CMLL Torneo Nacional de Parejas Increíbles (2013)

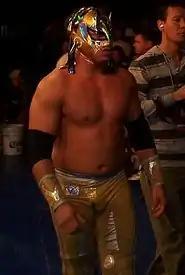
Volador Jr. teamed up with longtime rival La Sombra for the tournament.

La Sombra and Volador Jr. originally worked together as a very successful tag team, including holding the CMLL World Tag Team Championship from January 16, 2009, until July 16, 2010. Up until the end of their run as champions there was no problems between the two, but during the spring of 2010 Volador Jr. began exhibiting more "rudo" tendencies. During the 2010 "Torneo Nacional de Pareja Increíbles" tournament longtime "tecnico" Místico clashed with Volador Jr., turning "rudo". Over the following months the rivalry between Volador Jr. and Místico also drew in La Sombra as well as El Felino, leading to the 2010 "Homenaje a Dos Leyendas" show where Místico and El Felino would team up to face Volador Jr. and La Sombra in a match contested under "Relevos Suicida" rules, with the first two wrestlers eliminated by pinfall, submission, disqualification or count out would have to face each other in a "Lucha de Apuesta" match with their mask on the line. The match came down to La Sombra and El Felino, with La Sombra taking the victory. In subsequent weeks Místico returned to the "tecnico" side, while Volador Jr. became a rudo, a turn that was cemented during a match on July 16, 2010, where Volador Jr. turned on La Sombra and cost them the match and the CMLL World Tag Team Championship to the team of Mr. Águila and Héctor Garza on July 23, 2010. Later on Volador Jr. attacked La Sombra and tore his mask off and beat him up. The feud between the two led both wrestlers to be booked in the main event of the CMLL 77th Anniversary Show, a 14-man steel cage "Lucha de Apuesta", mask vs. mask match. Volador Jr. was the 10th man to leave the steel cage, keeping his mask safe. The match came down to La Sombra pinning Olímpico to unmask him. Their rivalry extended into 2013 when La Sombra successfully defended the NWA World Historic Welterweight Championship during the second day of the Fantastica Mania 2013 series of events in Japan. The two had faced off again only weeks before their "Torneo Nacional de Pareja Increíbles" participation when La Sombra defeated Volador Jr. to become the 2013 "CMLL Reyes del Aire#CMLL Reyes del Aire 2013" Reyes del Aire.